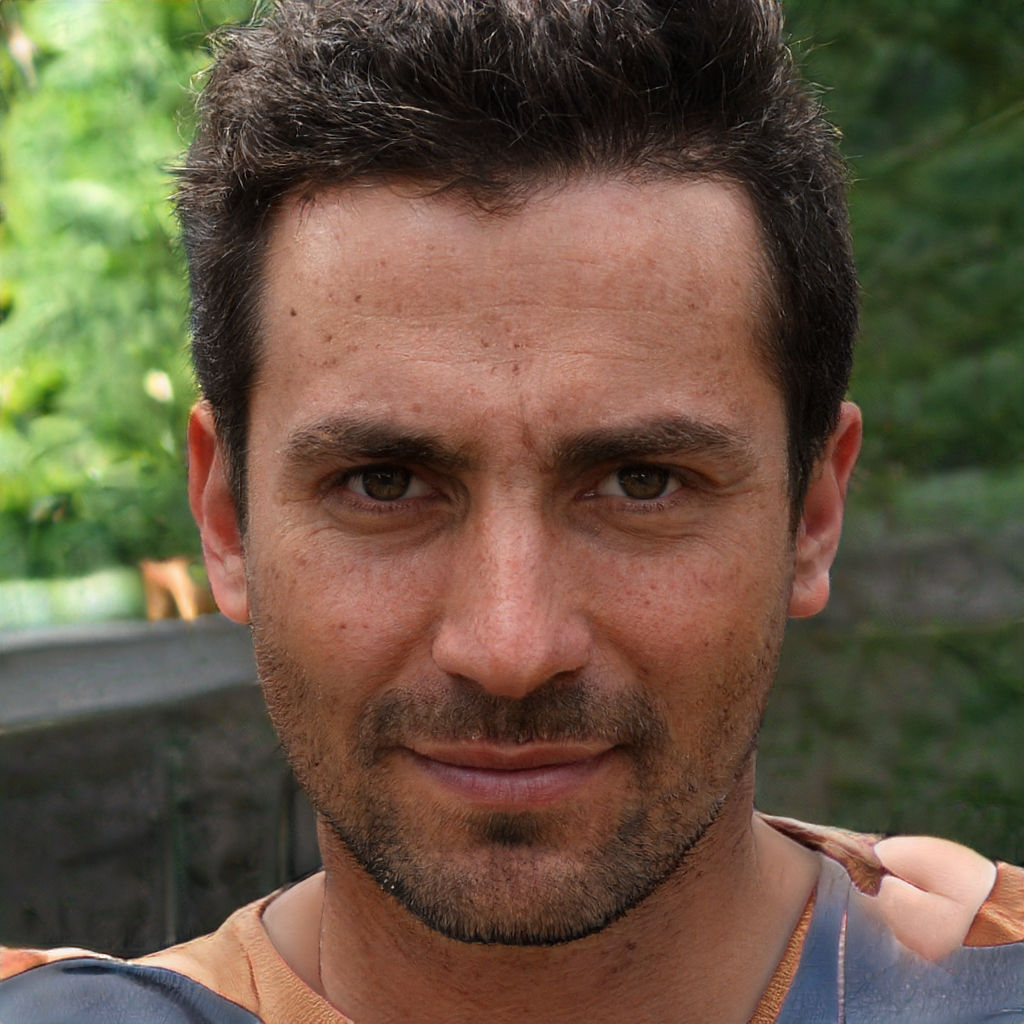
Gender: Male